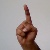
The image shows a hand gesture representing the letter 'D' in Indian Sign Language.